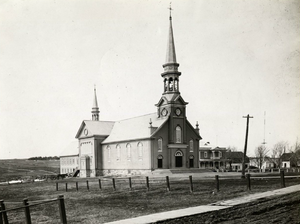
Église de Saint-Paul-de-Montminy vers 1925
Saint-Paul-de-Montminy est une municipalité du Québec faisant partie de la municipalité régionale de comté de Montmagny elle-même comprise dans la région administrative Chaudière-Appalaches.